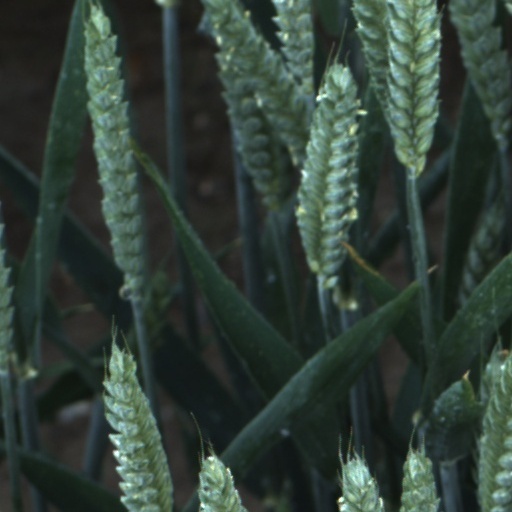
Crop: wheat